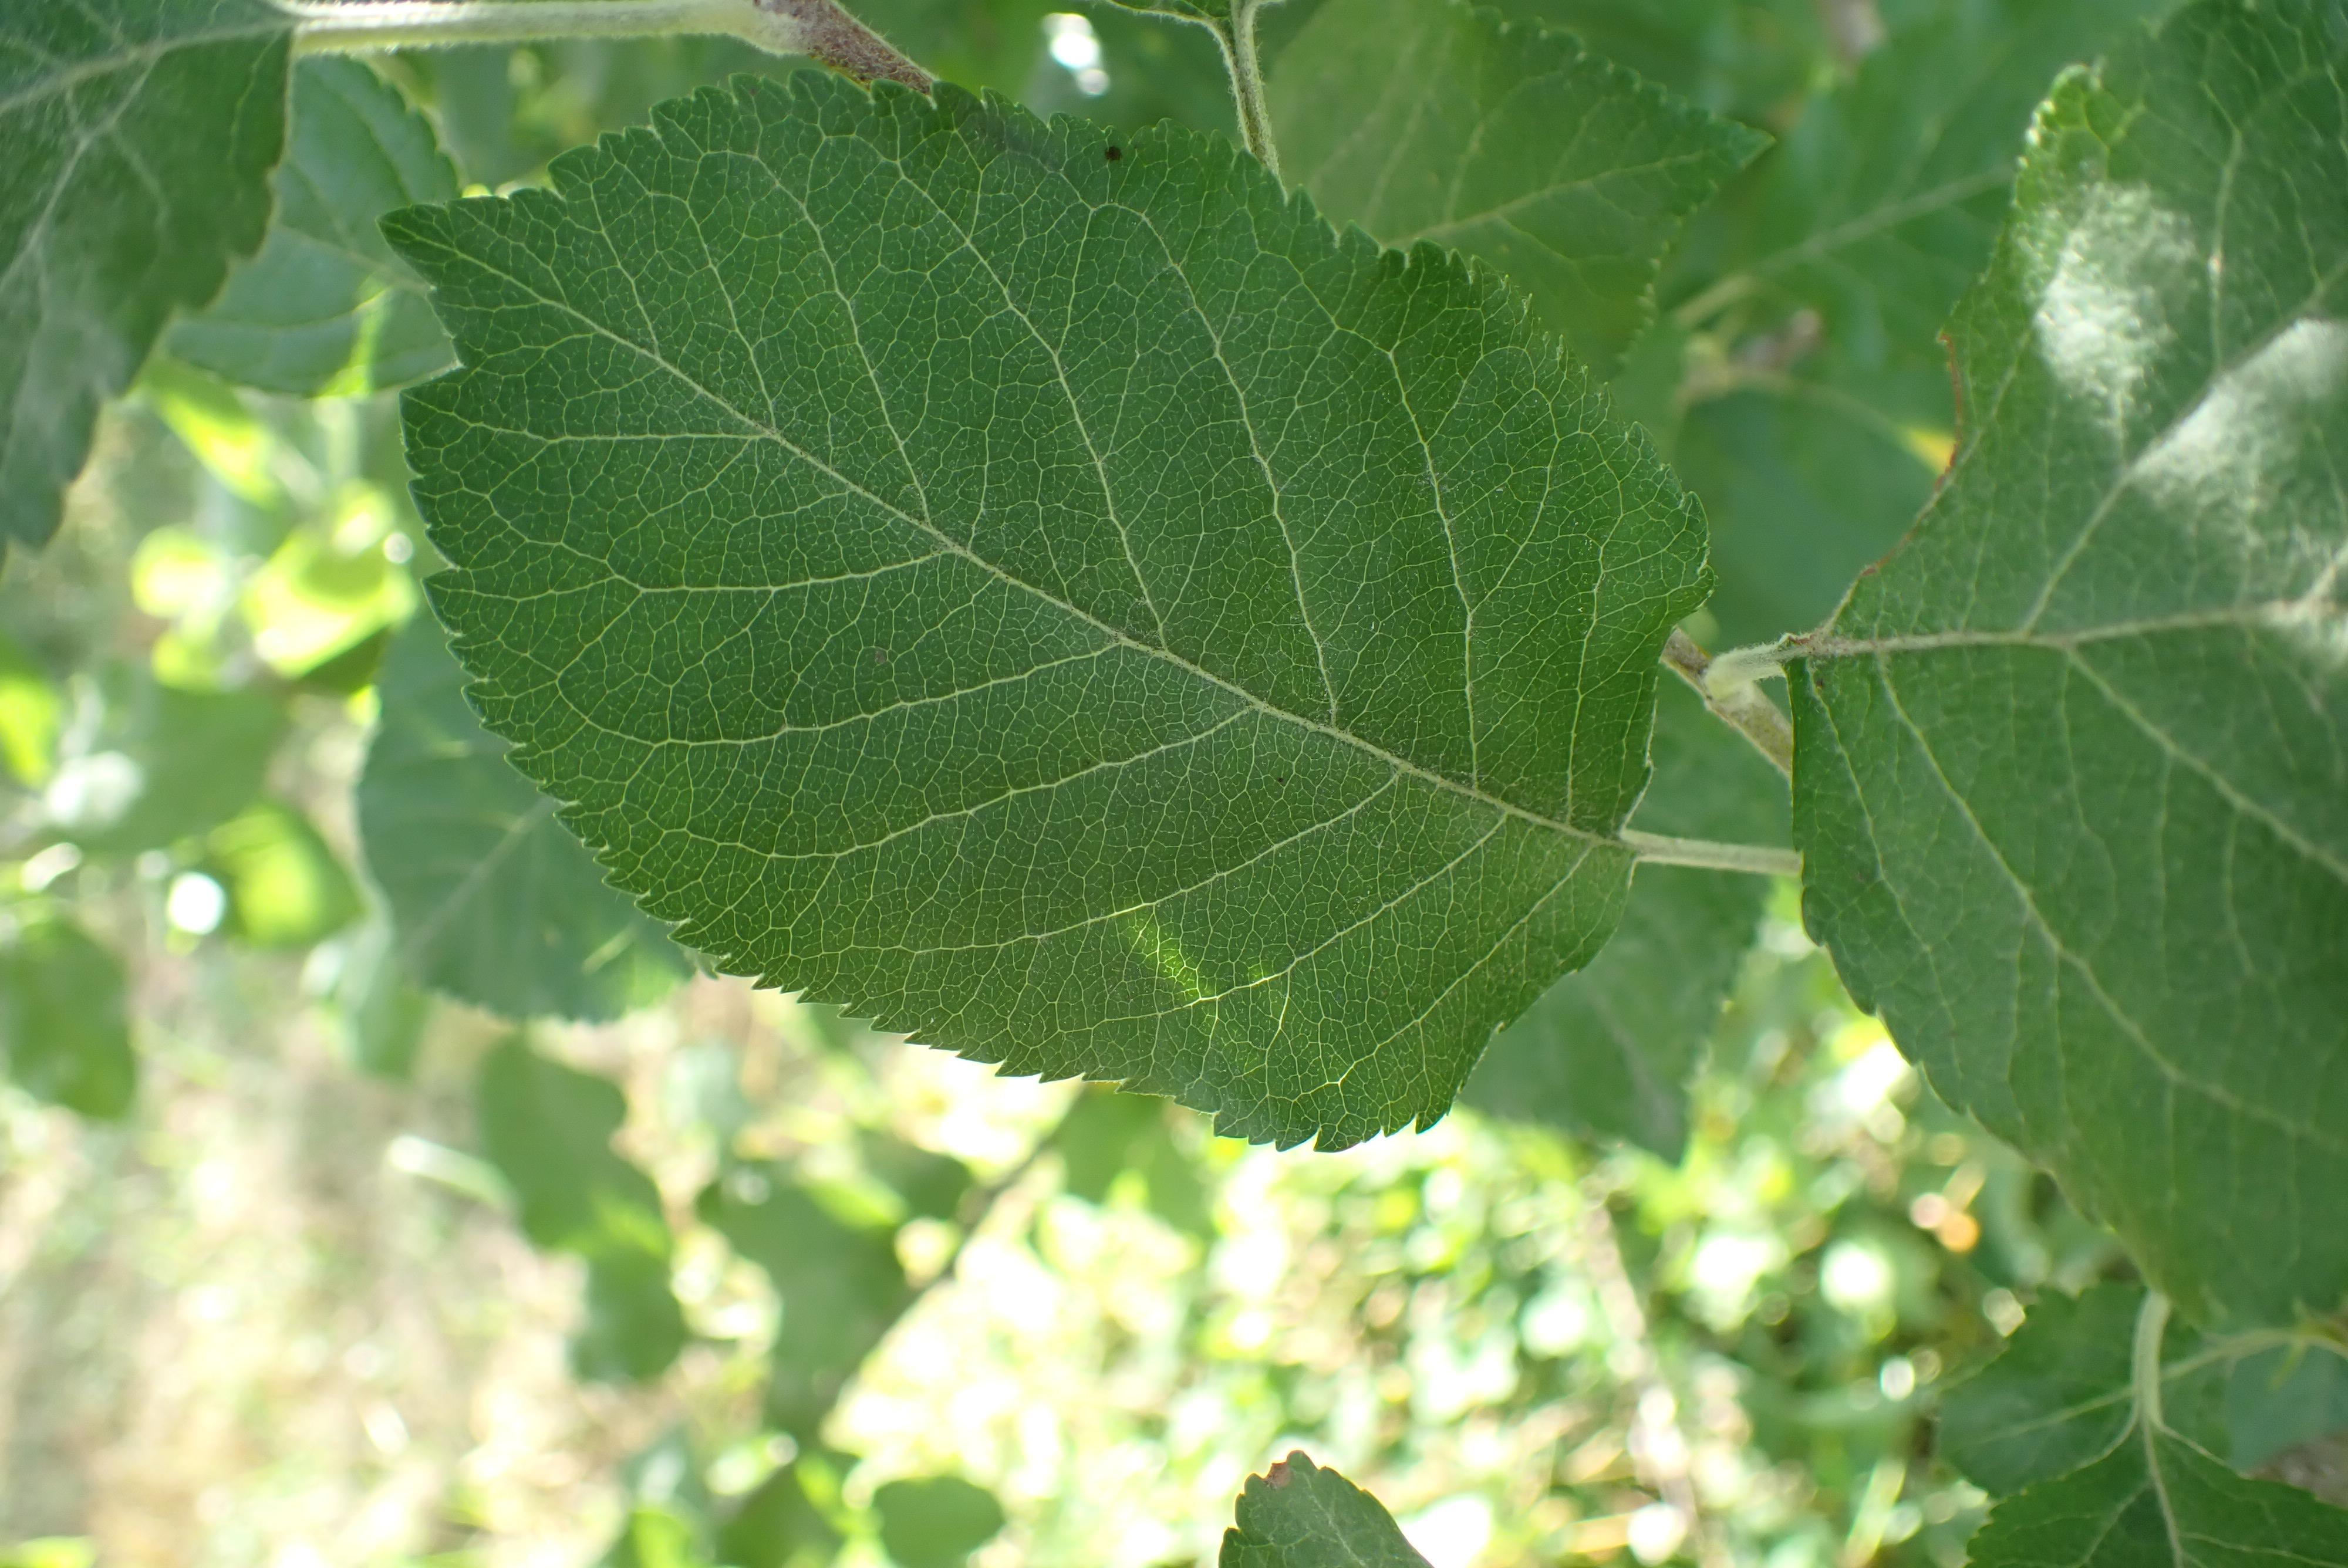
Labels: healthy